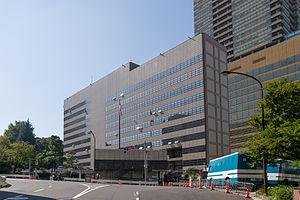
L'ambassade des États-Unis au Japon est la représentation diplomatique des États-Unis auprès du Japon. Elle est située dans le quartier de Akasaka à Tokyo, la capitale du pays, et son ambassadeur est, depuis 2017, William F. Hagerty.